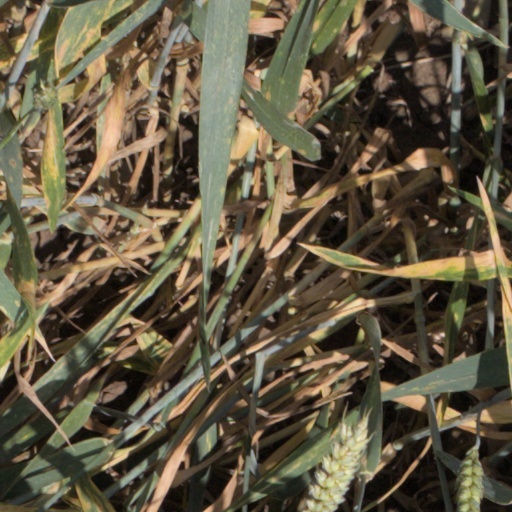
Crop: wheat